Mount Evelyn, Victoria

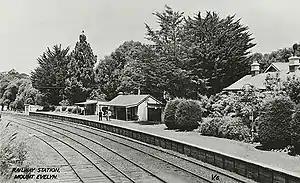
Mount Evelyn railway station mid-1940s. Incorrectly labelled 1920 when reprinted in 1986 to mark the opening of the library

Mount Evelyn nestles in a right-angled bend of the Olinda Creek, a large, permanent creek known originally as Running Creek. Different parts of the current Mount Evelyn area were first known as Olinda Vale, Billygoat Hill, McKillop/Valinda and South Wandin.